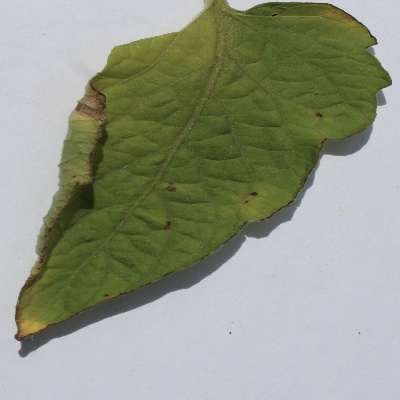
Crop: Tomato
Condition: septoria leaf spot